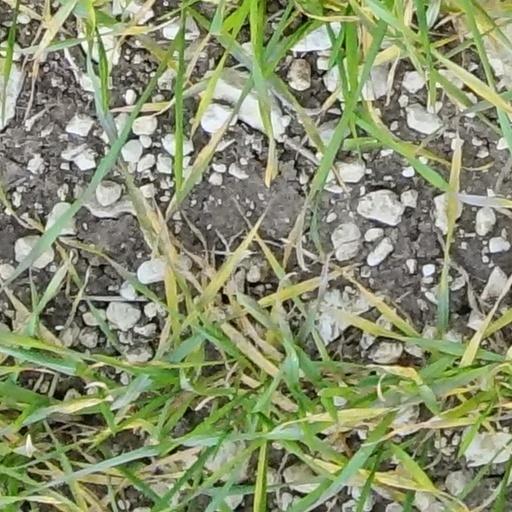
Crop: wheat